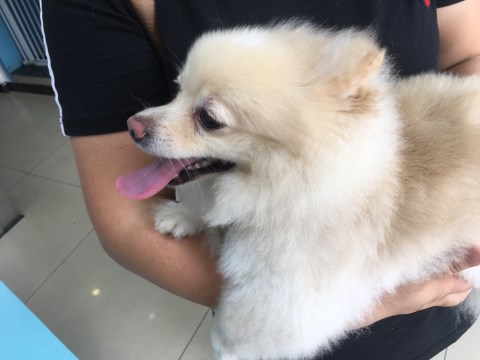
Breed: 1936-n000005-Pomeranian